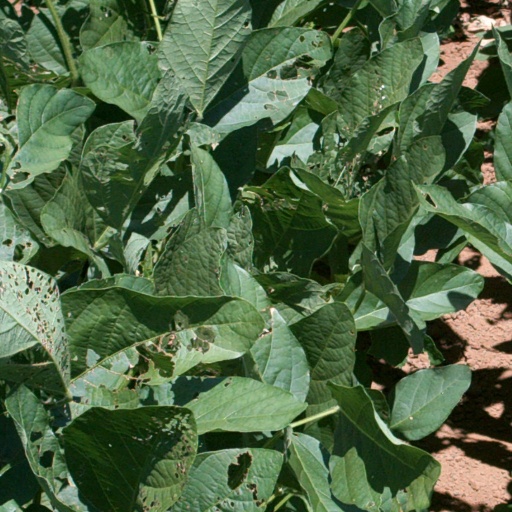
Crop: soybean